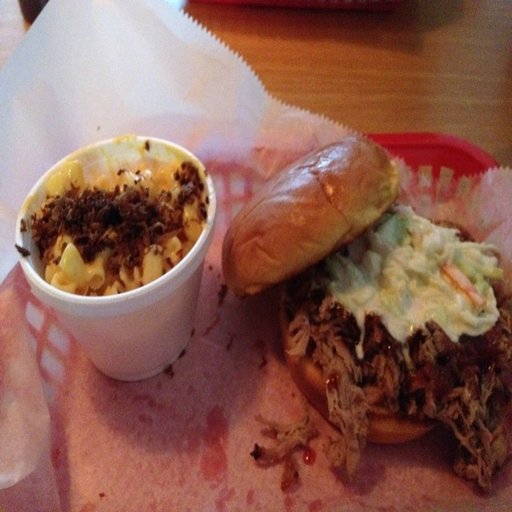
Label: pulled_pork_sandwich